William H. Seward

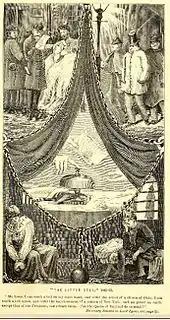
Seward's little bell, as depicted in a hostile postwar cartoon

As governor, Seward incurred considerable personal debt not only because he had to live beyond his salary to maintain the lifestyle expected of the office, but also because he could not pay down his obligation from the land company purchase. At the time he left office, he owed $200,000. Returning to Auburn, he absorbed himself in a profitable law practice. He did not abandon politics and received former president Adams at the Seward family home in 1843.